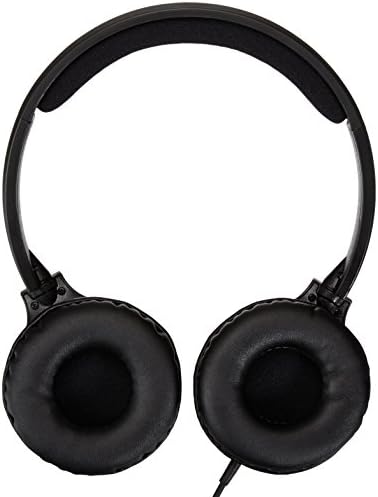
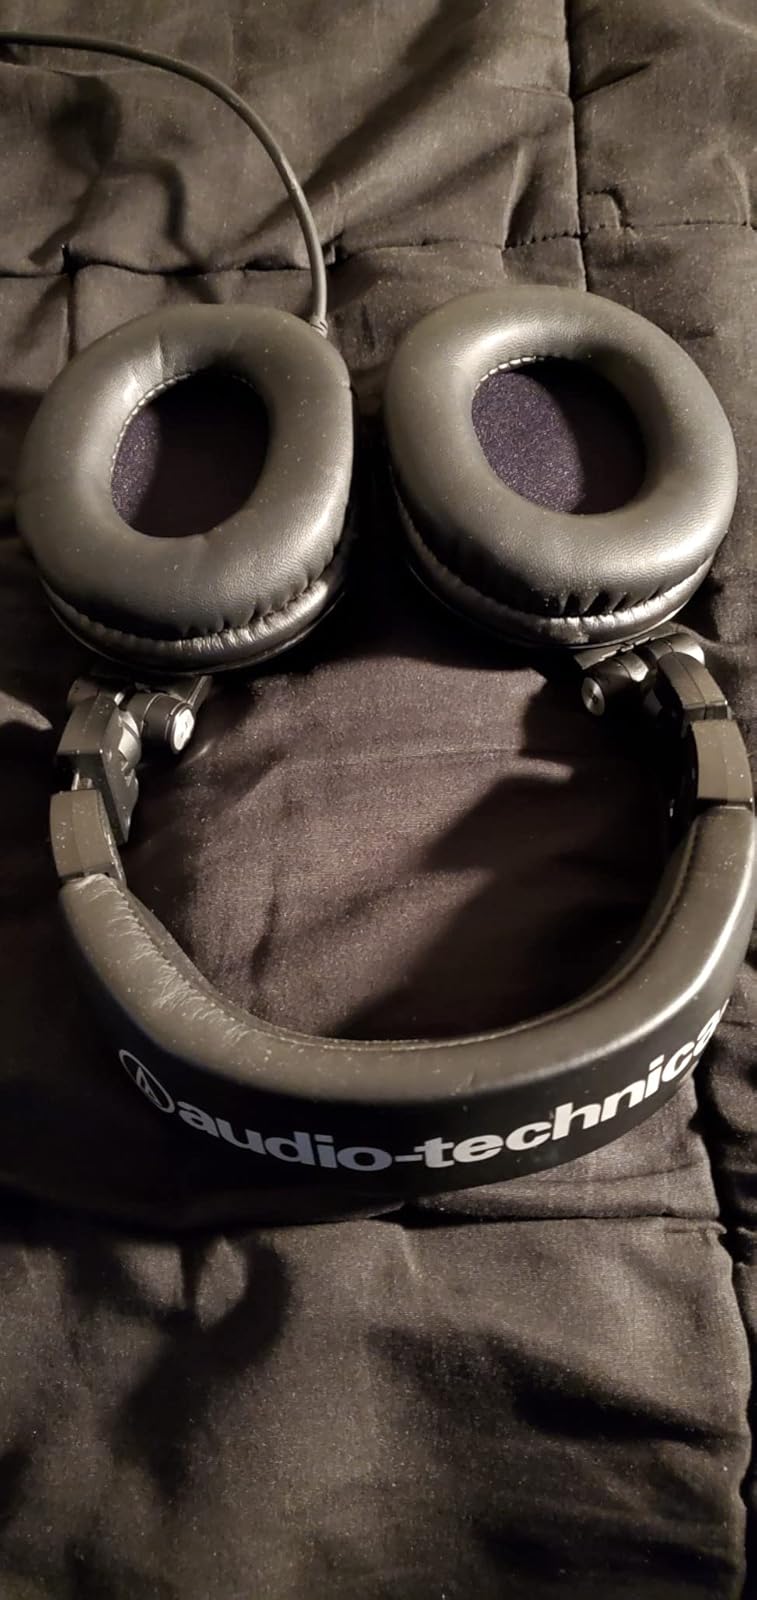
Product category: headphones
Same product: no